Unpitched percussion instrument

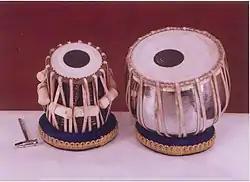
The tabla, left, is tuned to the tonic, dominant or subdominant of the soloist's key and thus complements the melody. Its drum head is reinforced at the centre to reduce inharmonic overtones.

Many folk instruments and world music instruments are tuned to match the pitch of a particular degree of the scale of the music, including: